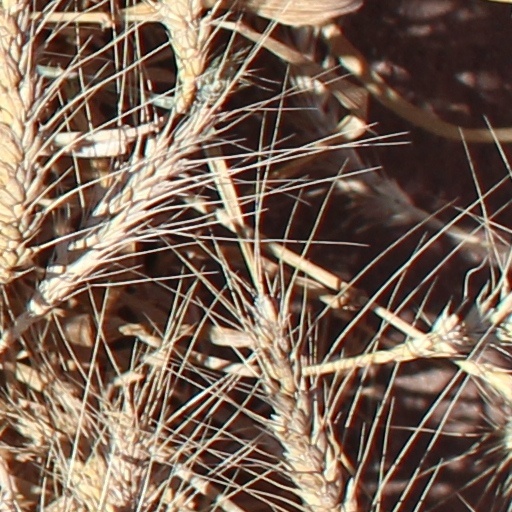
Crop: wheat